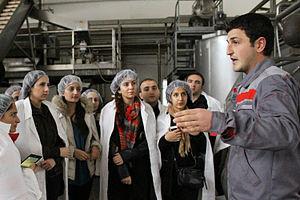
Le Brevet de technicien supérieur agricole - Sciences et technologies des aliments, ou BTSA STA, est un diplôme délivré par le ministère de l'Agriculture français.